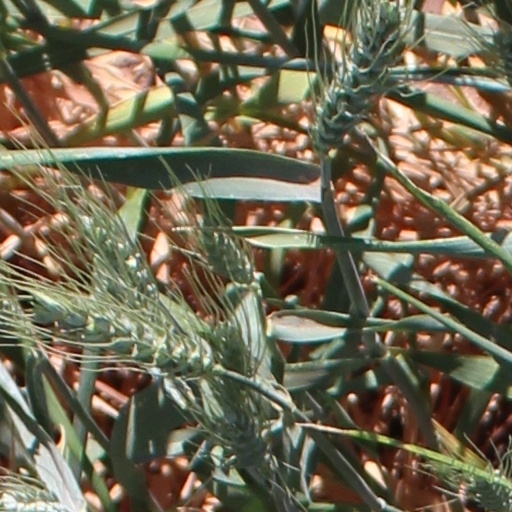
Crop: wheat